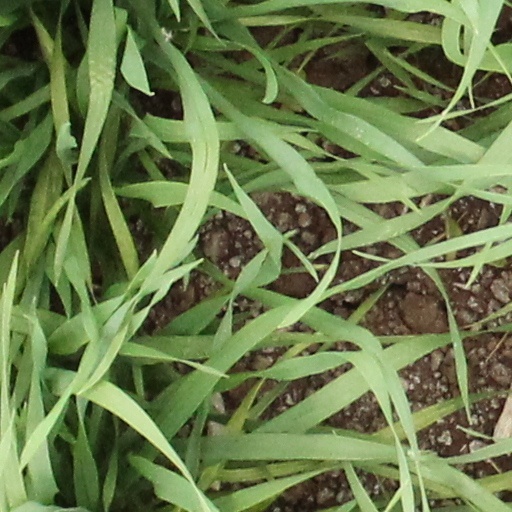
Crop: wheat